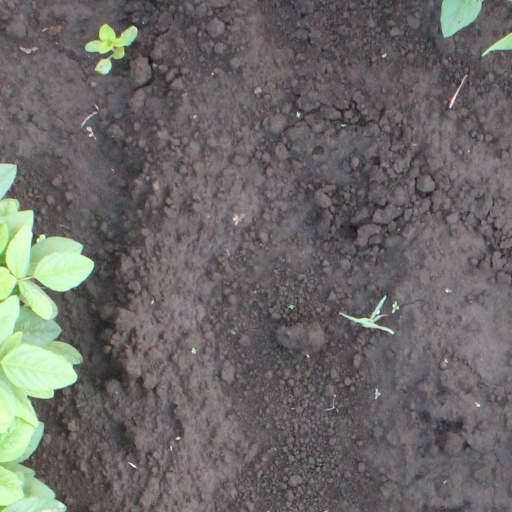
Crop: soybean